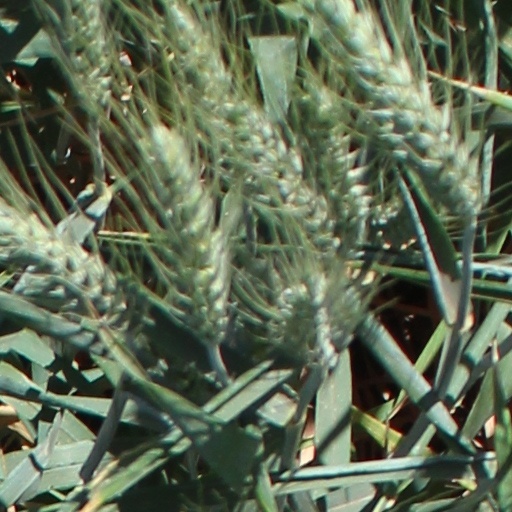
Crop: wheat